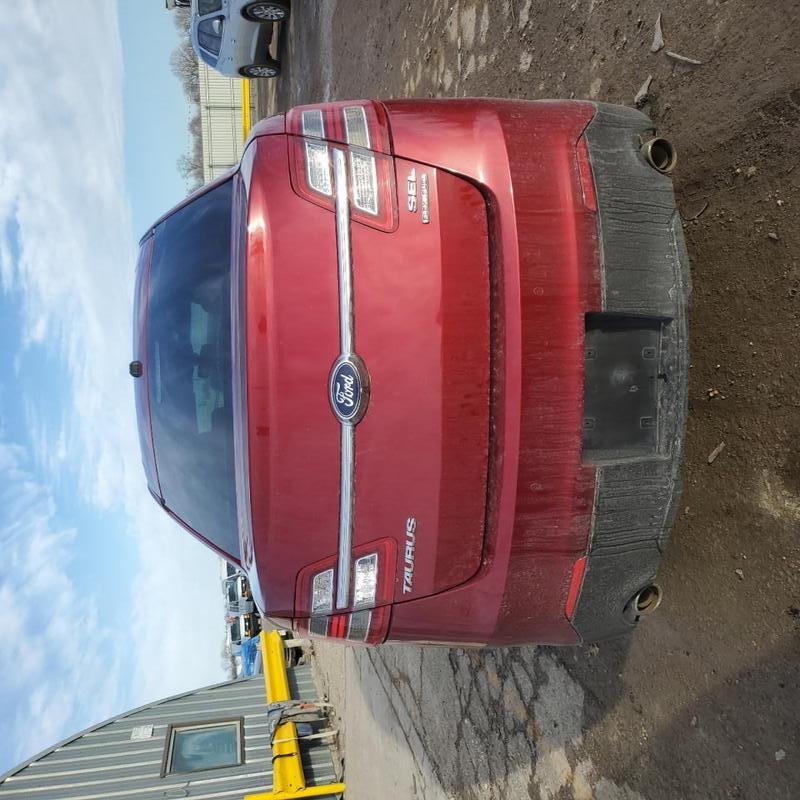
Aucun dommage détecté.
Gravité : aucun